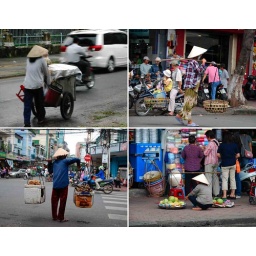
various stages of girls in hats